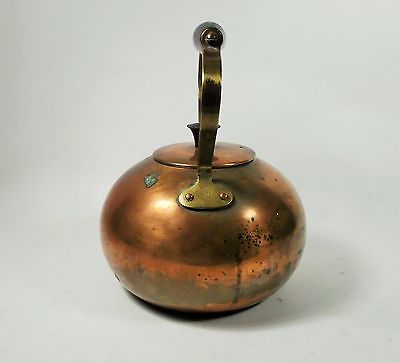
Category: kettle